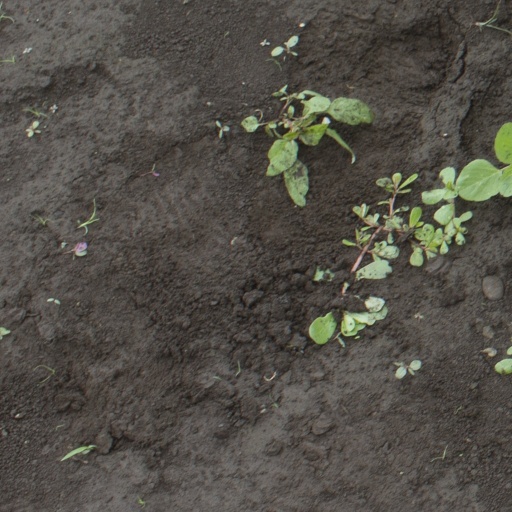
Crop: soybean